Describe the emotion expressed in this image:  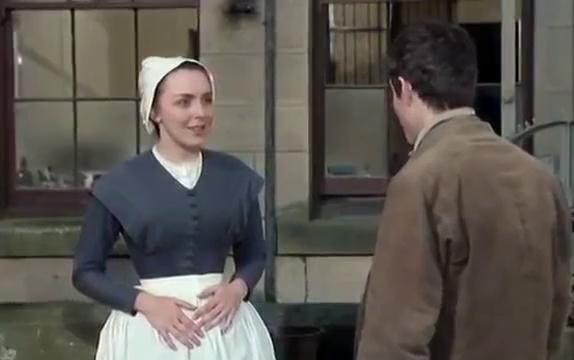
This person displays Fear, valence and arousal with high intensity.